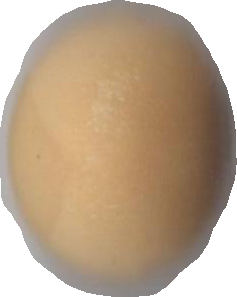
Variety: Grobogan